Nazaré, Portugal

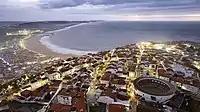
Panoramic view of the village

Nazaré has a Mediterranean climate (Köppen: "Csb") with warm, dry summers and mild, wet winters. The town's climate is moderated by the Atlantic Ocean and the seasonal upwelling phenomena typical of western Portugal gives it cool to warm, dry and overall sunny summers. As a result of the marine layer, morning and evening fogs are very frequent in the summer and can persist all day on rare occasions. The seasonal downwelling on the other hand is most common in the winter and gives Nazaré a more unstable, Atlantic dominated weather with often overcast, rainy and stormy days; though clear days are also not uncommon in this season.